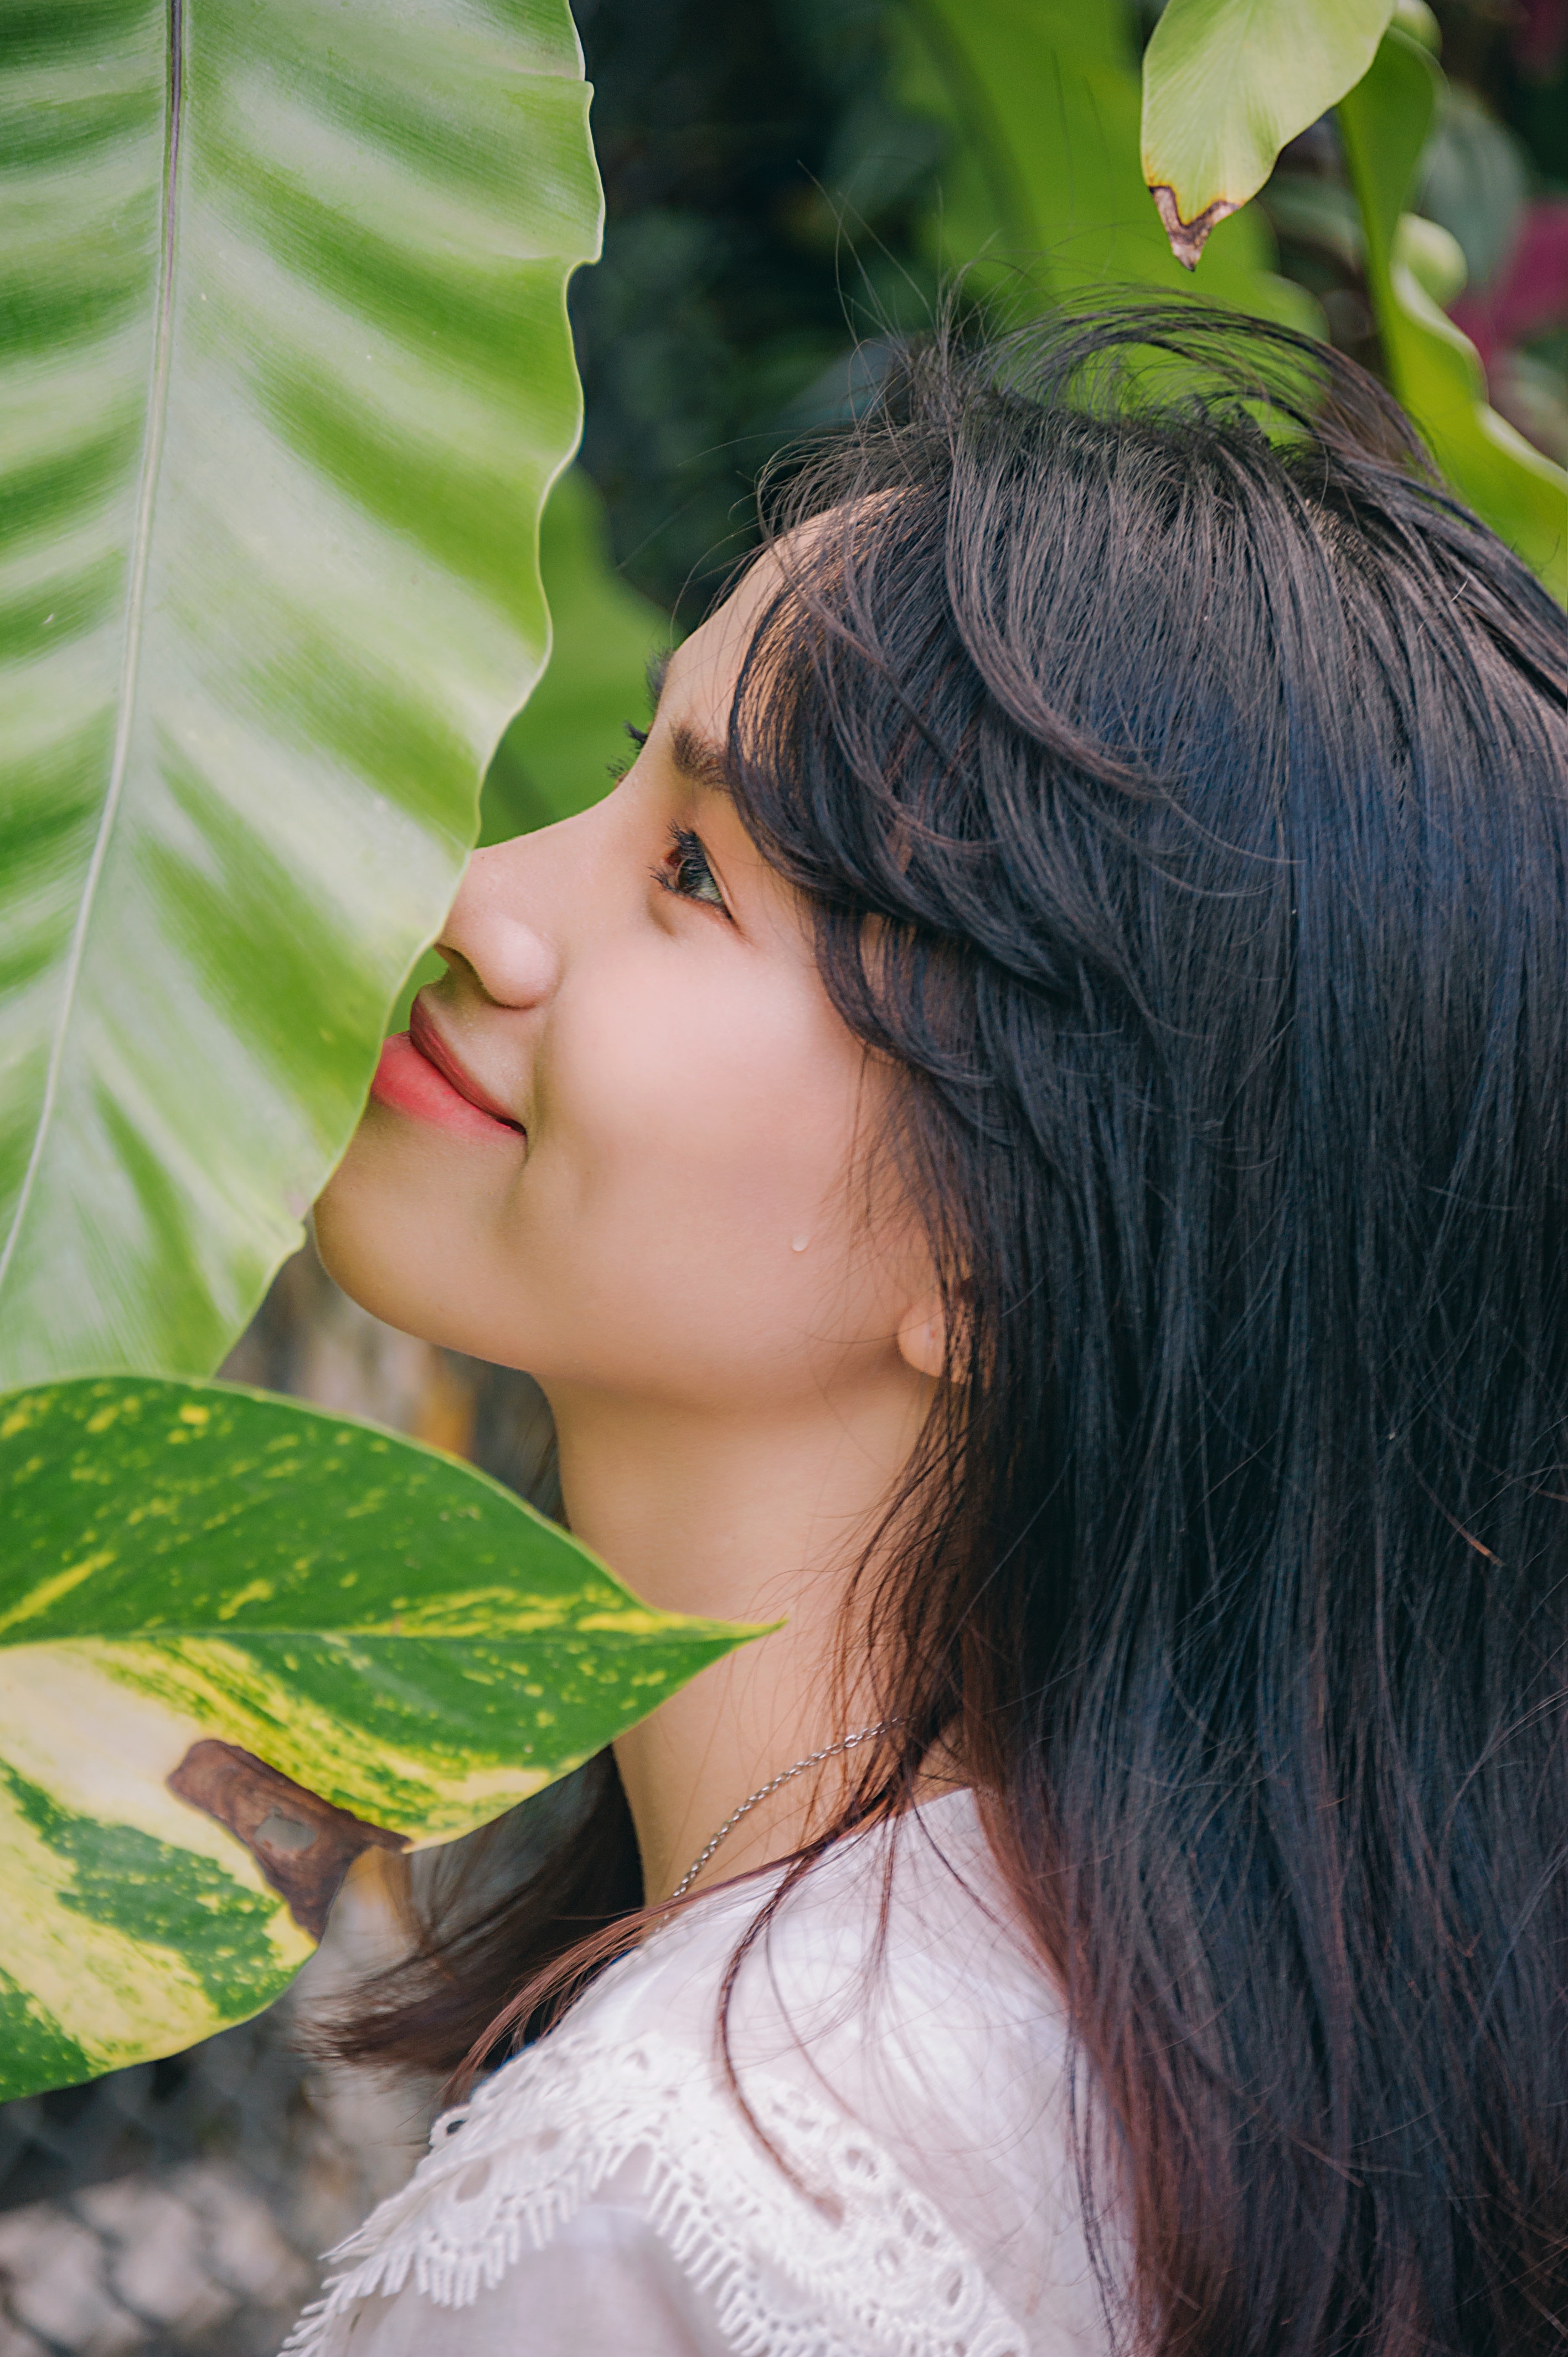
hair, green, leaf, beauty, skin, hairstyle, lip, botany, long hair, plant, organism, black hair, tree, eyelash